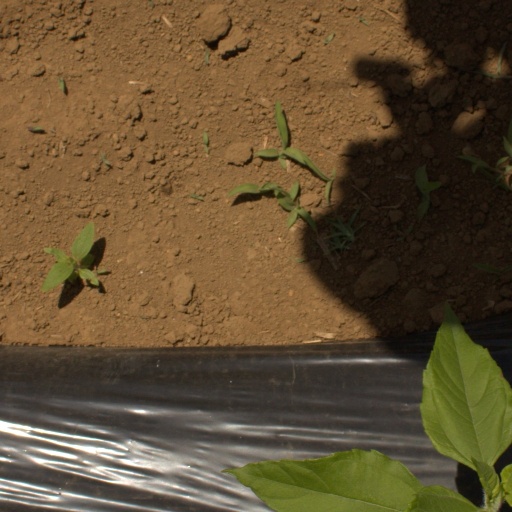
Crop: Jerusalem artichoke